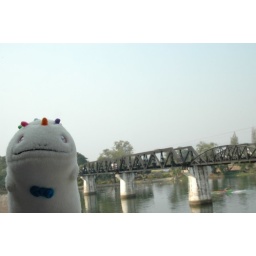
bridge over river kwai